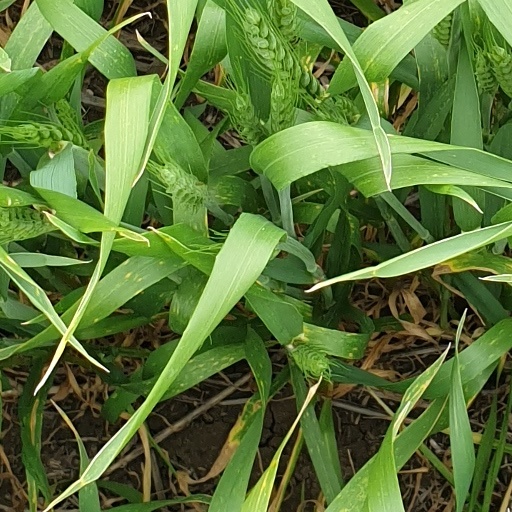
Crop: wheat